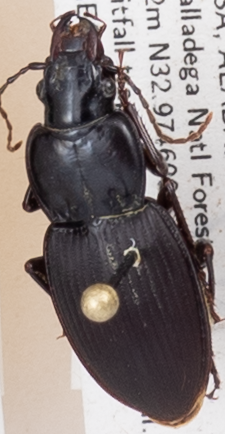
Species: Cyclotrachelus convivus
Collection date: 2017-08-23
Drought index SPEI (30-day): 0.03
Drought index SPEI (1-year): -0.17
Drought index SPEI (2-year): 0.03